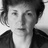
Emotion: sad